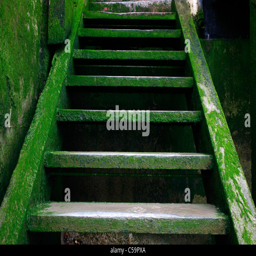
steps leading down to the foreshore